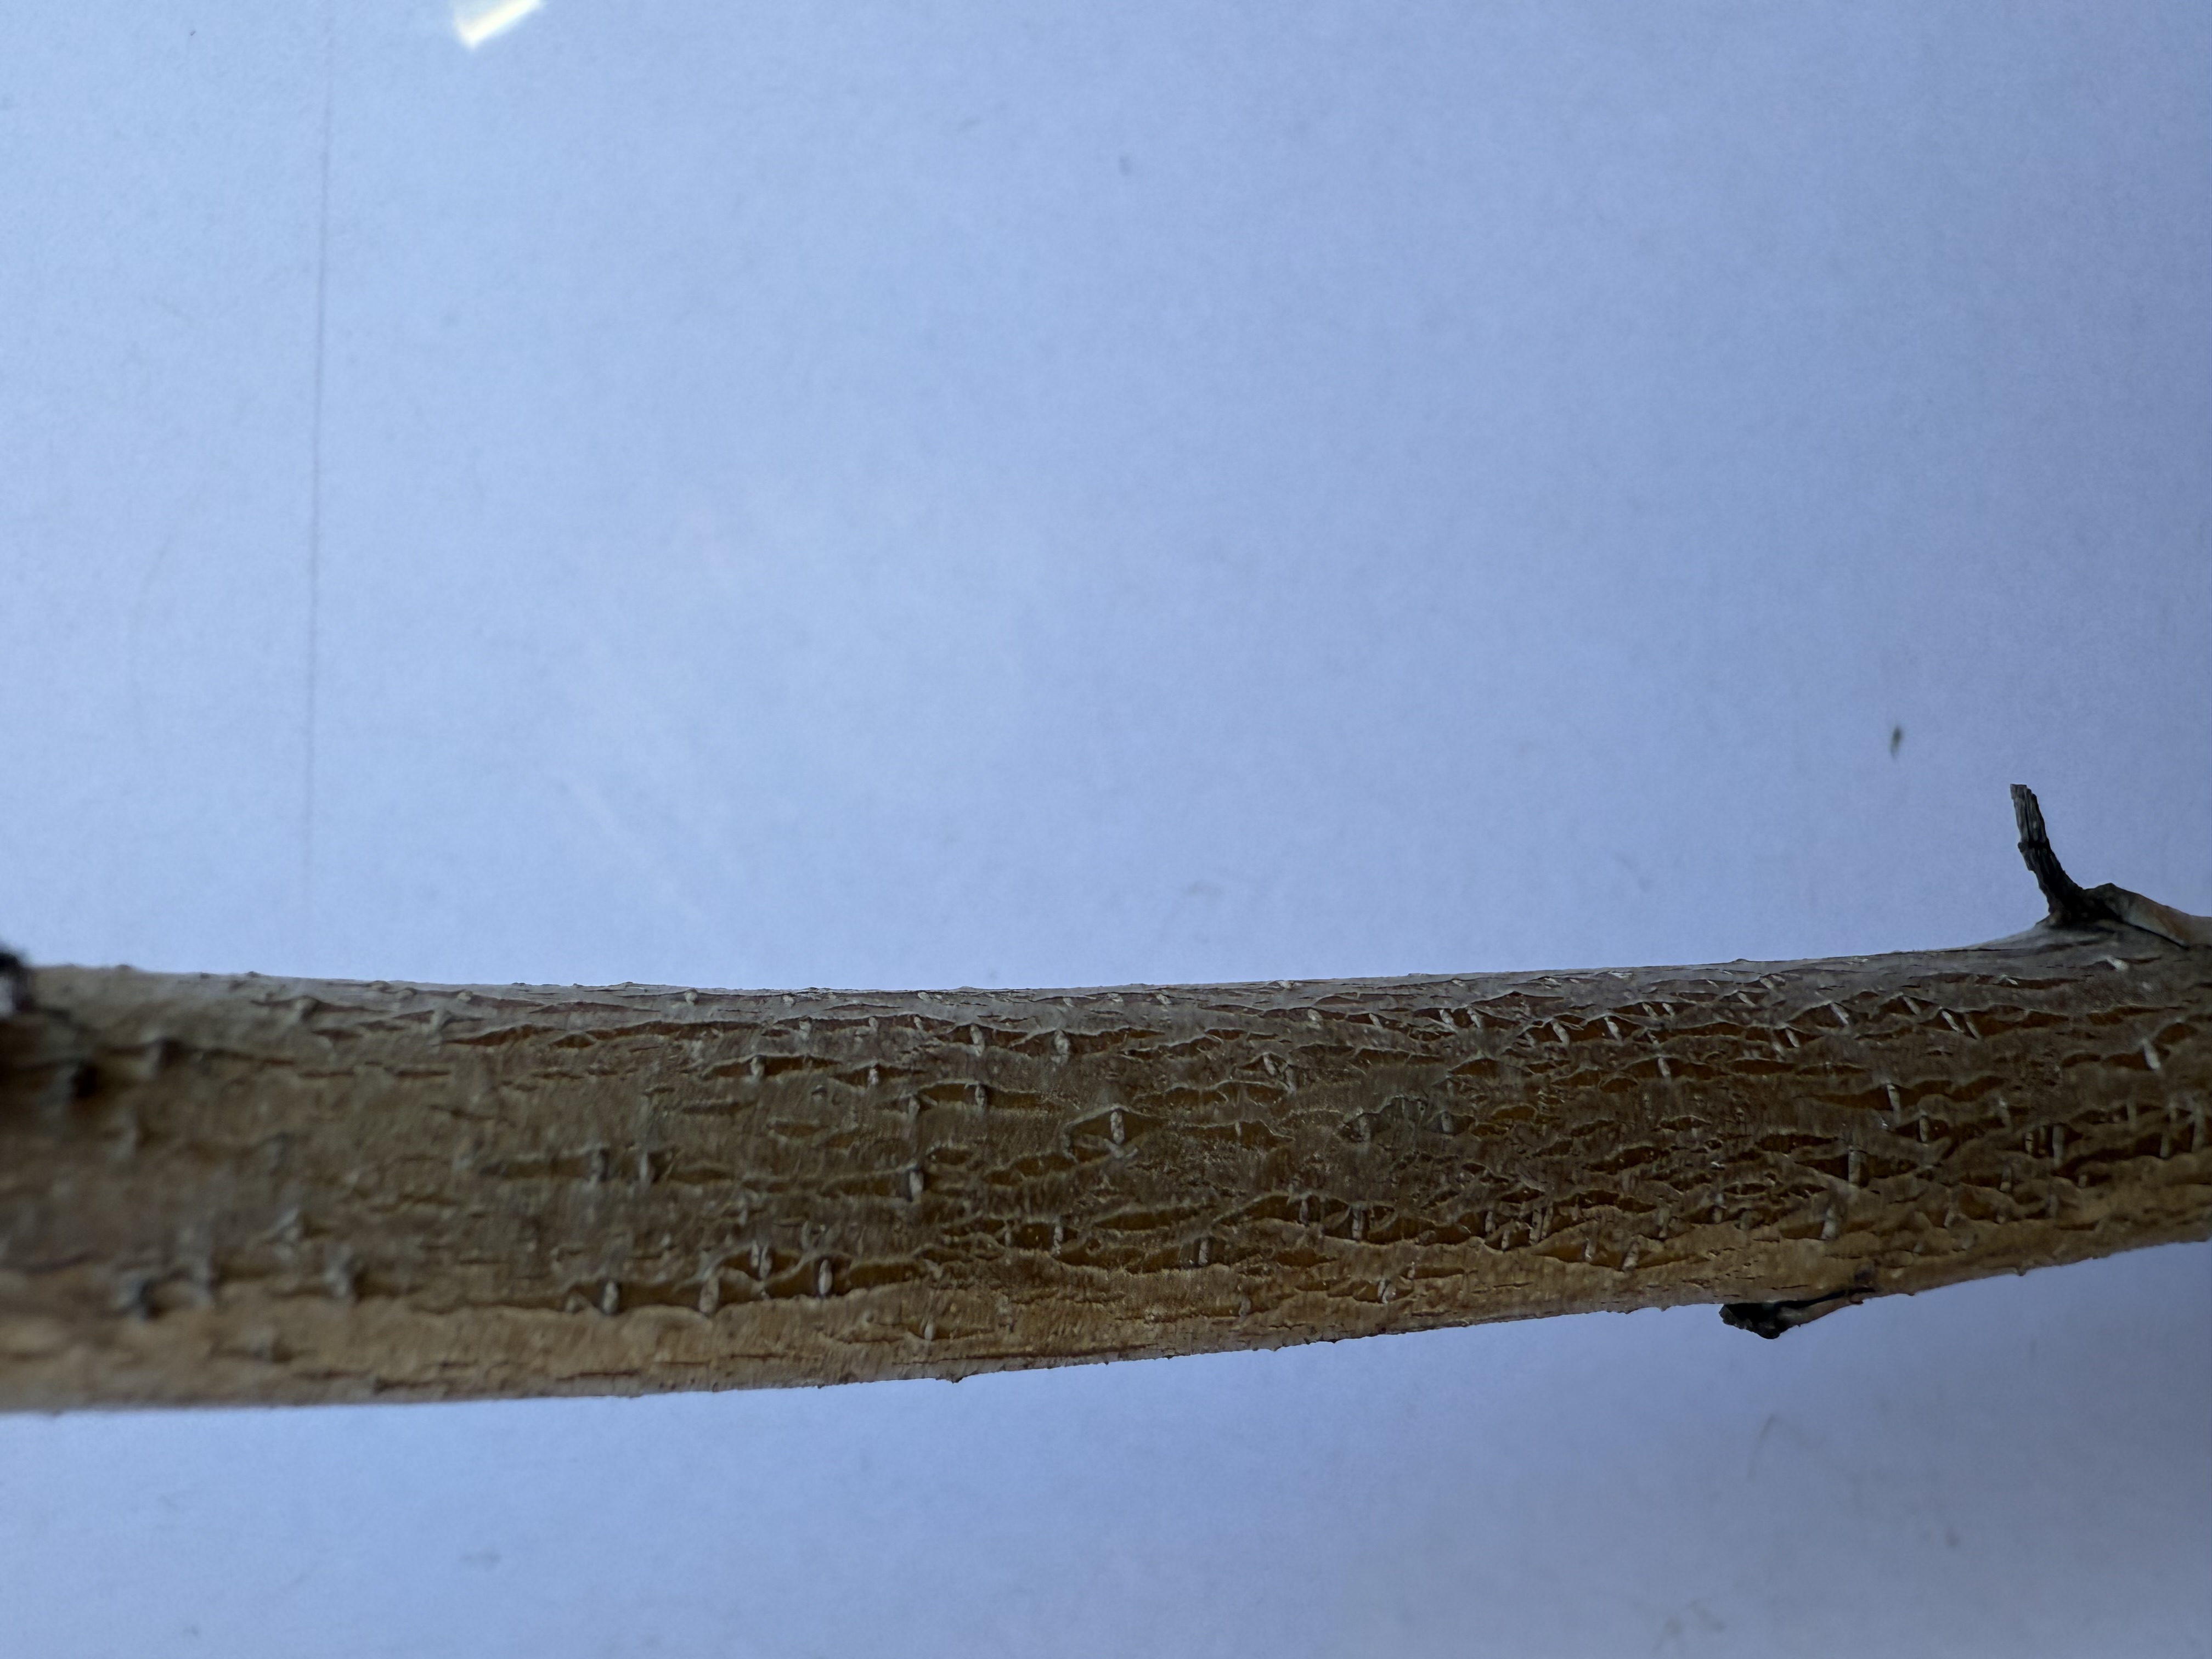
Variety: Yellow Peach